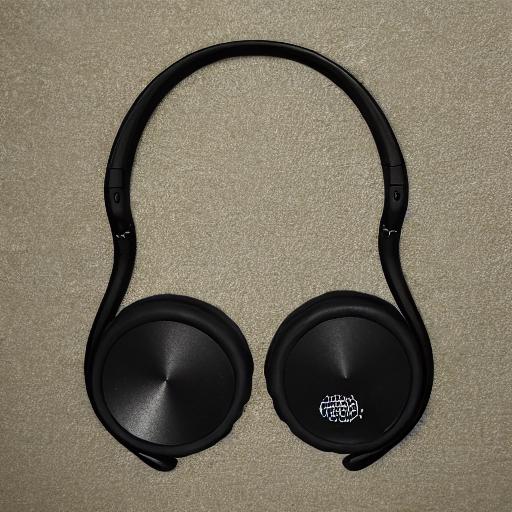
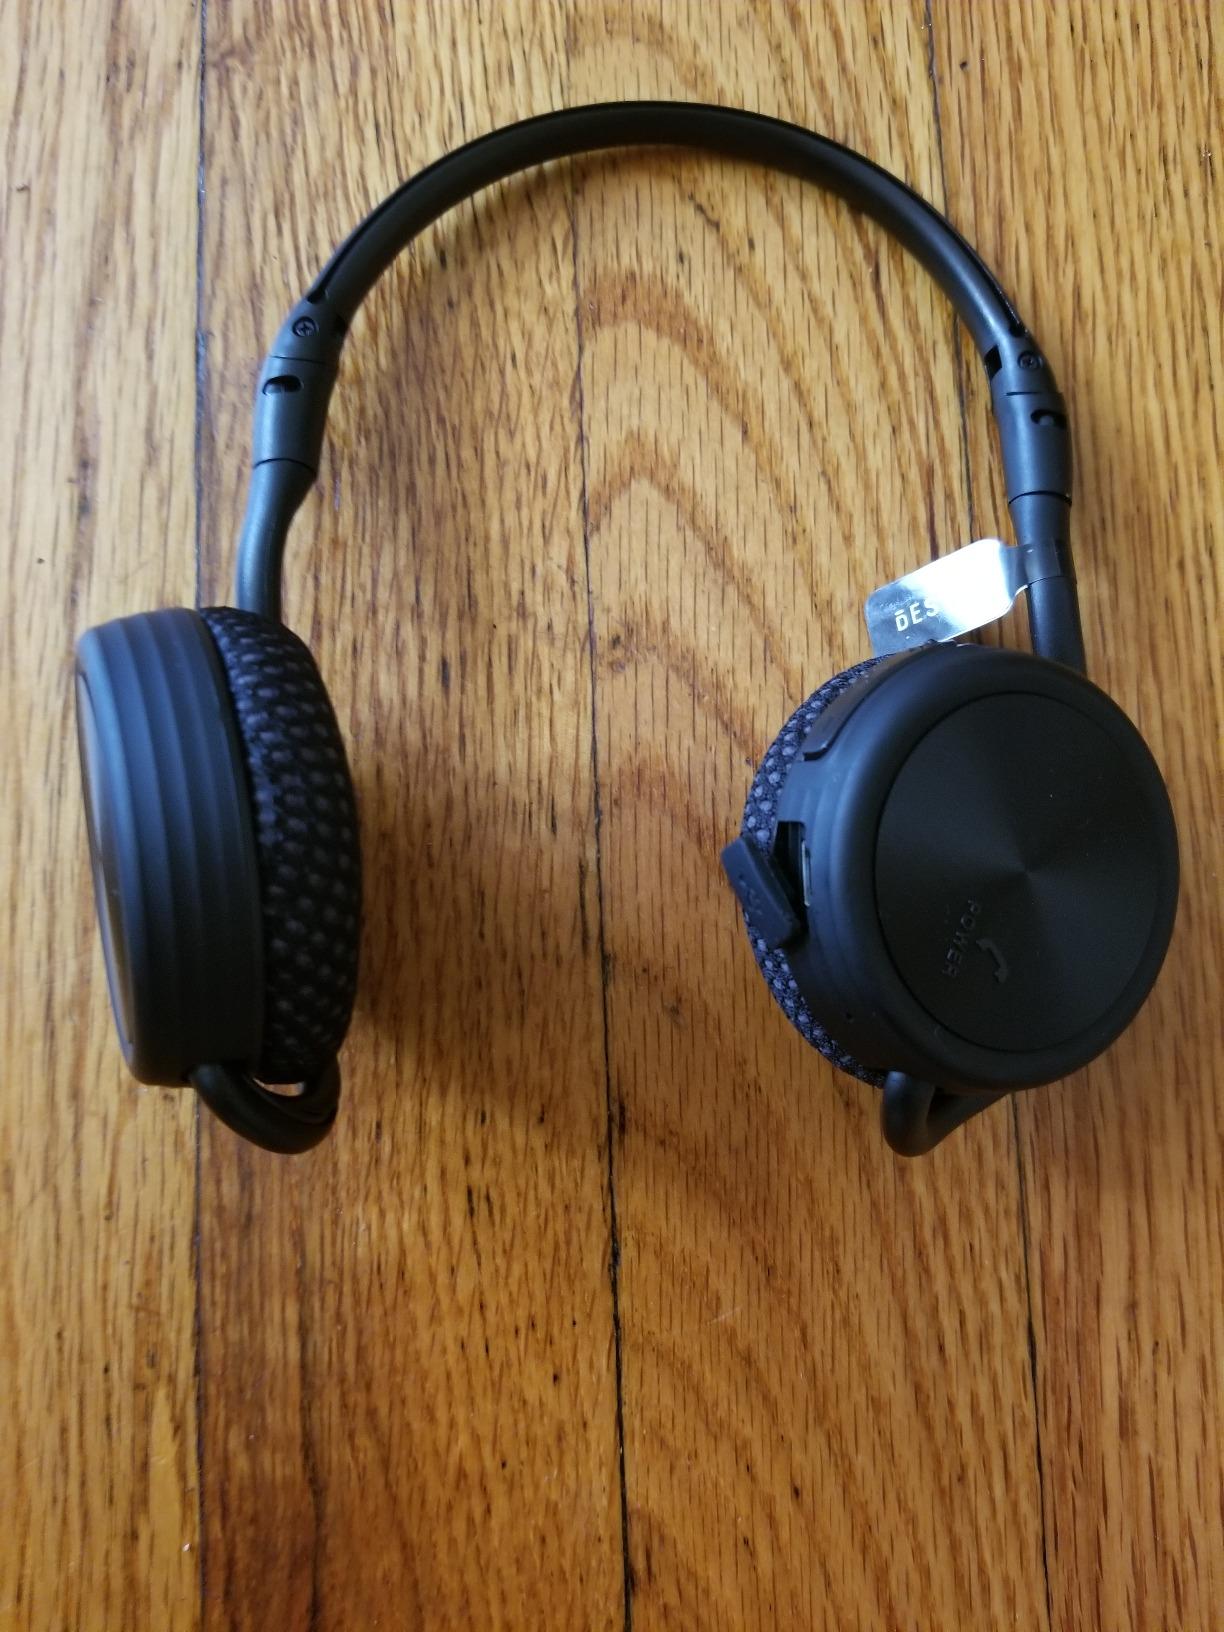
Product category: headphones
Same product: no